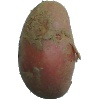
Label: red_potato